Science fiction convention

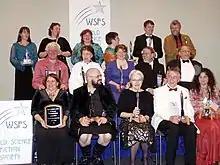
Hugo Award winners at Worldcon 2005 in Glasgow, August 2005.

A science fiction convention is the gathering of fans of the speculative fiction subgenre, science fiction. Historically, science fiction conventions had focused primarily on literature, but the purview of many extends to such other avenues of expression as films, television, comics, animation, and . The format can vary but will tend to have a few similar features such as a guest of honour, discussion panels, readings and large special events such as opening/closing ceremonies and some form of party or entertainment. Science fiction conventions started off primarily in the United Kingdom and the United States but have now spread further. Several countries have their own individual conventions, as well as playing host to rotating international conventions.